Beato, Lisbon

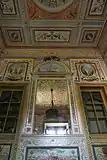
Chinese room in Palácio do Grilo

In 1965, the initial urbanization plan for Chelas envisioned transforming the industrial area of Vale de Chelas into an urbanized space. Urban expansion as well as relocation of factories in the outskirts of Lisbon meant the abandonment of most factories However, by the 1970s, the locale's image was described as a desolate "factory graveyard", a portrayal that still defines the landscape today.